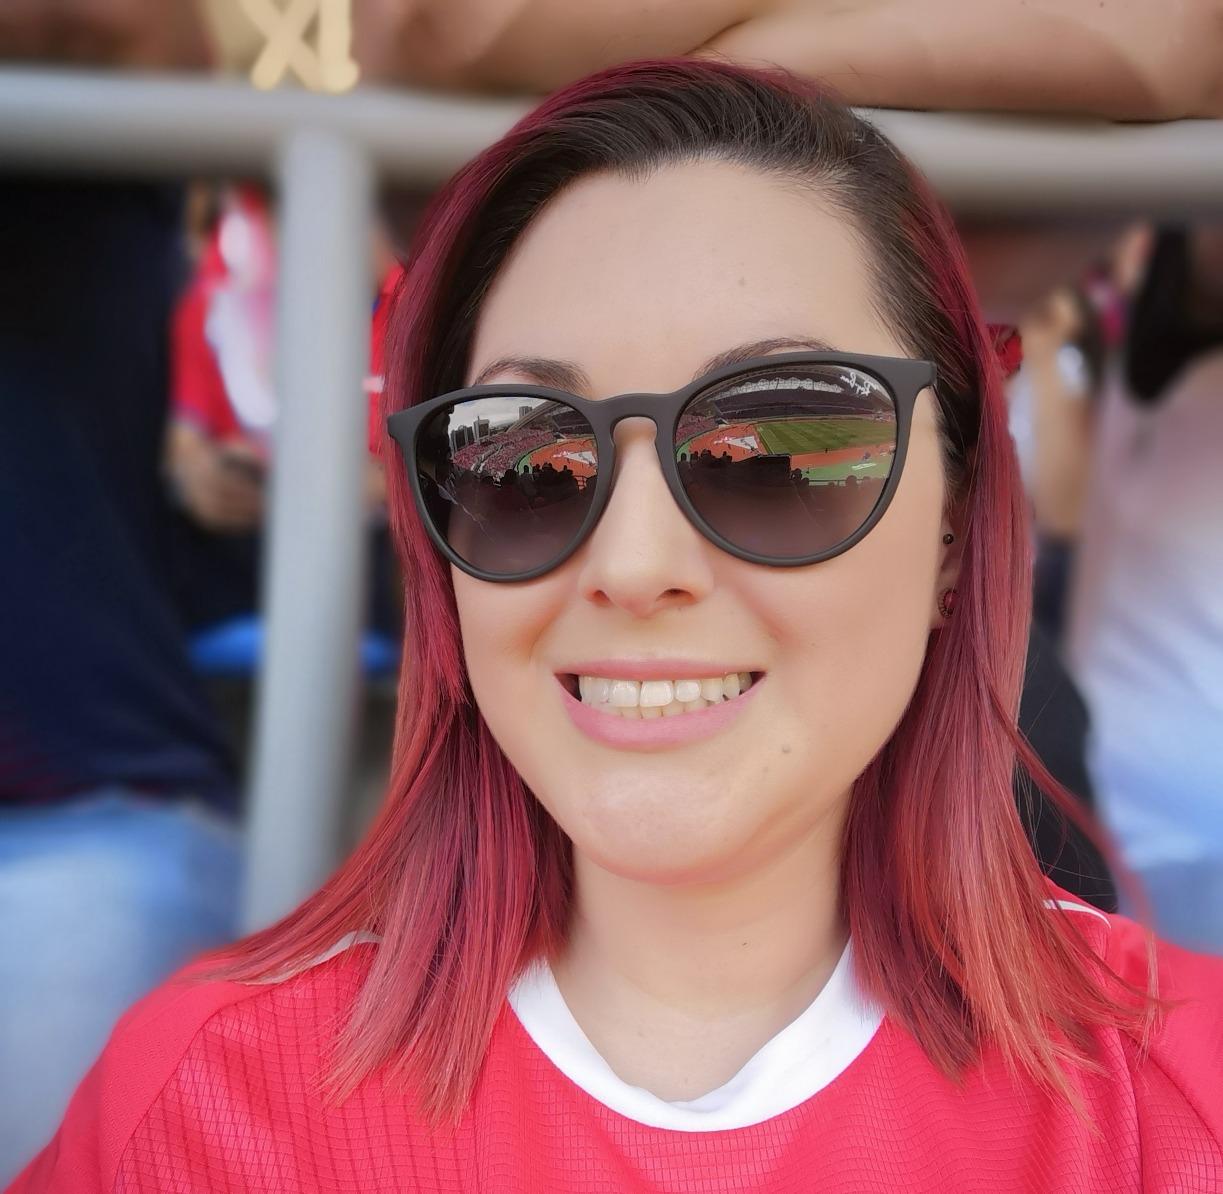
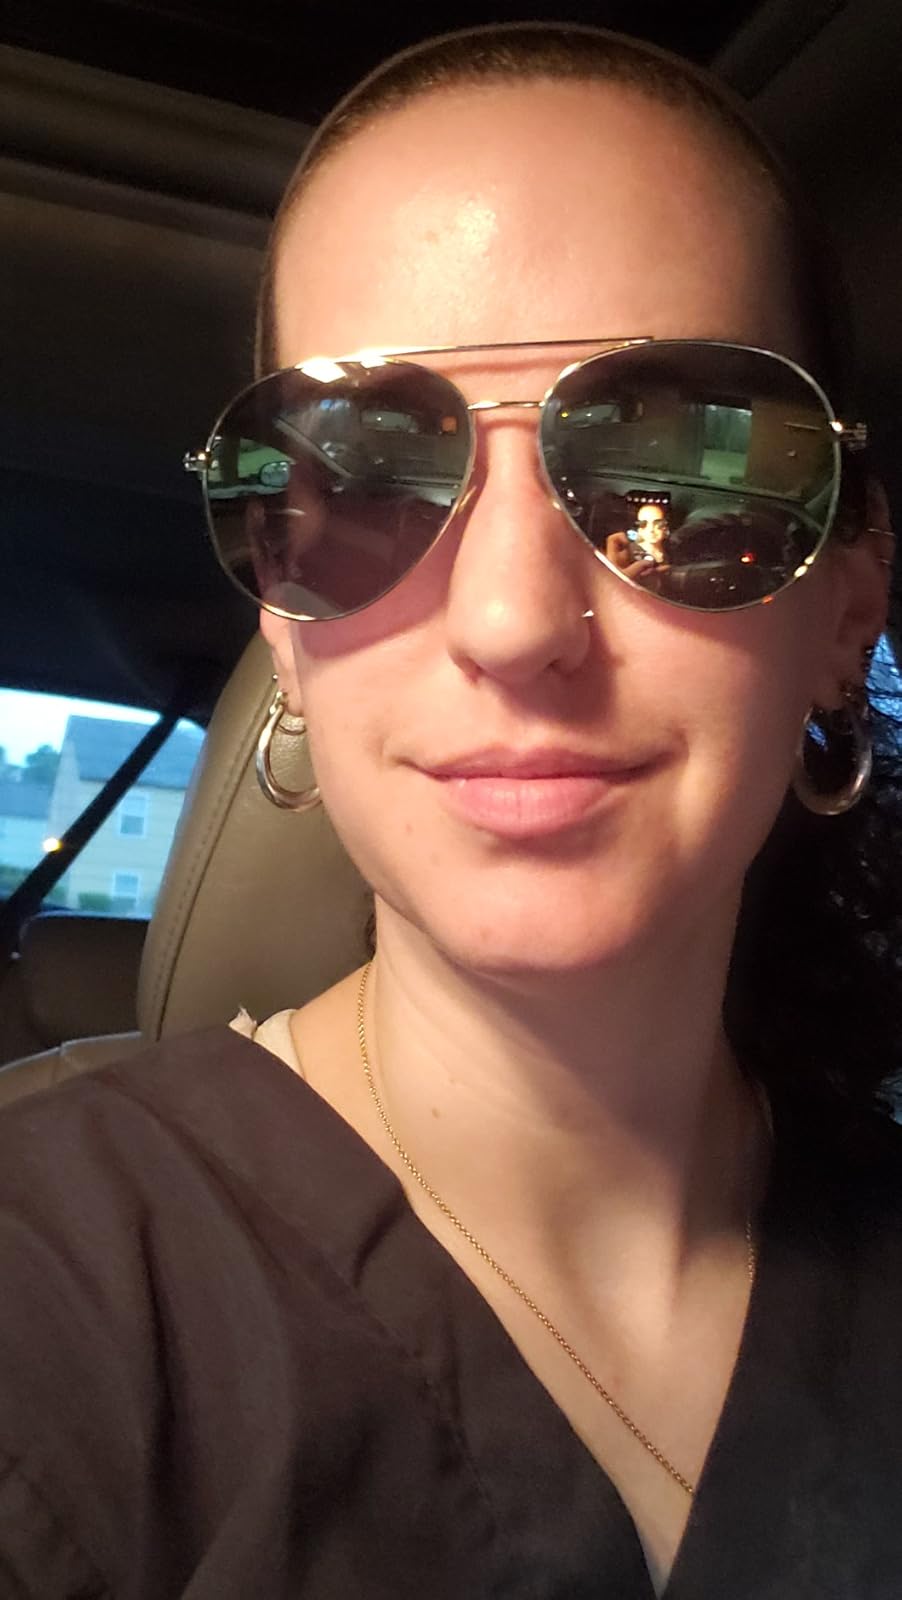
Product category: accessories_sunglasses
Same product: no